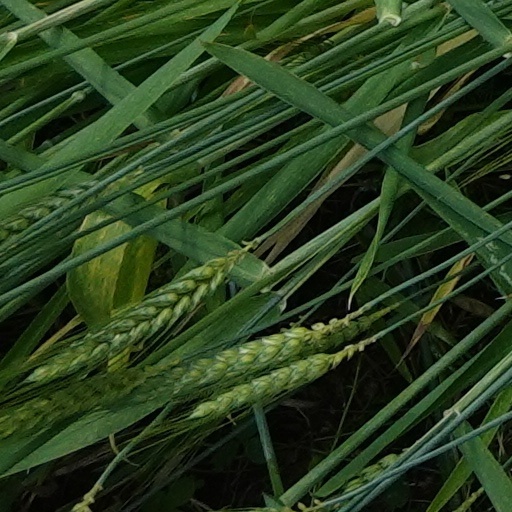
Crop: wheat